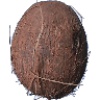
Label: Cocos 1